Stéphane Konaté

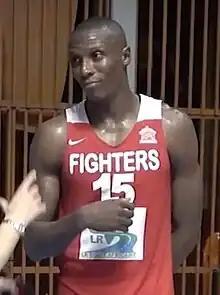
Konaté in 2022

Kinidinnin Stéphane Konaté Sornan (born 23 August 1980) is an Ivorian retired basketball player. He played the majority of his career for the ABC Fighters and for the Ivory Coast national team. He is nicknamed "El Jefe" ("The Chef").